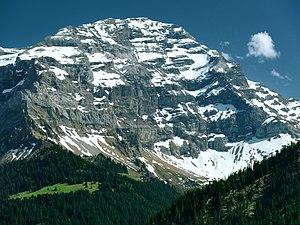
Le mont Culan se situe en Suisse, dans le canton de Vaud. Son altitude est de 2 789 mètres.